Washington Air National Guard

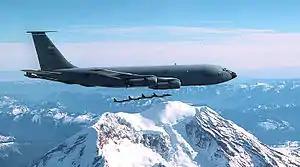
A KC-135 of the 116th Air Refueling Squadron over Mount Rainier. The 116th is the oldest unit in the Washington Air National Guard.

The modern Washington ANG received federal recognition on 1 July 1946 as the 116th Fighter Squadron at Felts Field, Spokane. It was equipped with F-51D Mustangs and its mission was the air defense of the state. 18 September 1947, however, is considered the Washington Air National Guard's official birth concurrent with the establishment of the United States Air Force as a separate branch of the United States military under the National Security Act The 143rd Air Control and Warning Squadron was formed in 1948 and was later redesignated as a combat communications squadron, operating out of Boeing Field in Seattle for its first 60 years. Additional combat communications units were added throughout the Cold War years under the umbrella of the 252nd Combat Communications Group, which was federally recognized in 1953. On 1 May 1956 the 116th Fighter-Interceptor Squadron was authorized to expand to a group level, and the 141st Fighter Group (Air Defense) was allotted by the National Guard Bureau, extended federal recognition and activated. The Washington Air National Guard took on a support operations mission with the formation of the 111th Air Support Operations Squadron at Camp Murray in 1988.